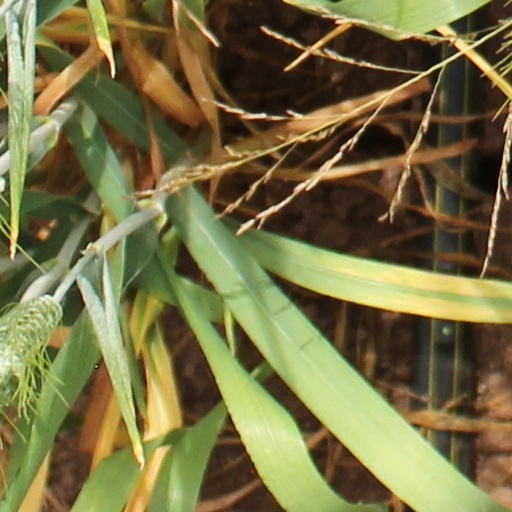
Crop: wheat